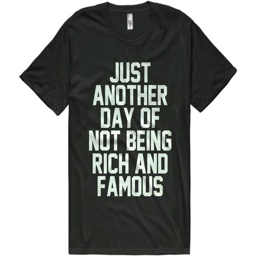
just another day of not being rich and famous t - shirt